Mitterling Glacier

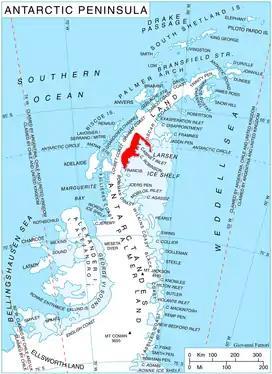
Location of Foyn Coast on Antarctic Peninsula.

Mitterling Glacier is a glacier on the east coast of Graham Land, Antarctica, draining between Mount Vartdal and Mount Hayes into the northern part of Mill Inlet. It was named by the UK Antarctic Place-Names Committee after American historian Philip I. Mitterling, the author of "America in the Antarctic to 1840".